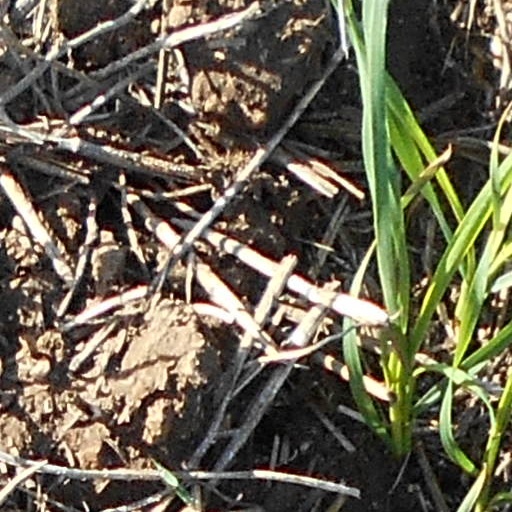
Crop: wheat